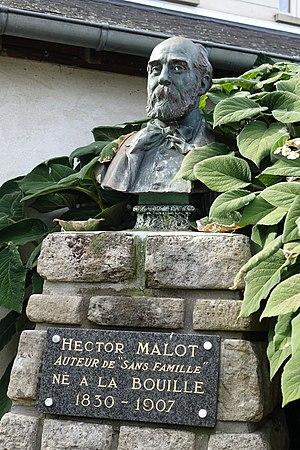
Buste d'Hector Malot par Henri Chapu à La Bouille, Seine-Maritime, France
Hector-Henri Malot dit Hector Malot, né le 20 mai 1830 à La Bouille, non loin de Rouen, et mort le 18 juillet 1907 à Fontenay-sous-Bois, est un romancier français.
Henri Michel Antoine Chapu est un sculpteur et médailleur français, né le 29 septembre 1833 au Mée-sur-Seine et mort le 21 avril 1891 dans le 7ᵉ arrondissement de Paris.